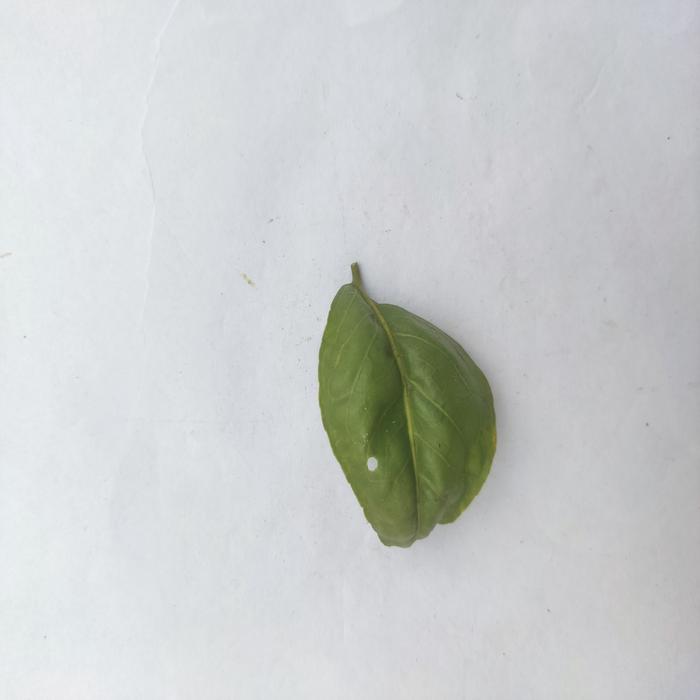
Crop: Aegle Marmelos
Leaf condition: Leaf_Curl